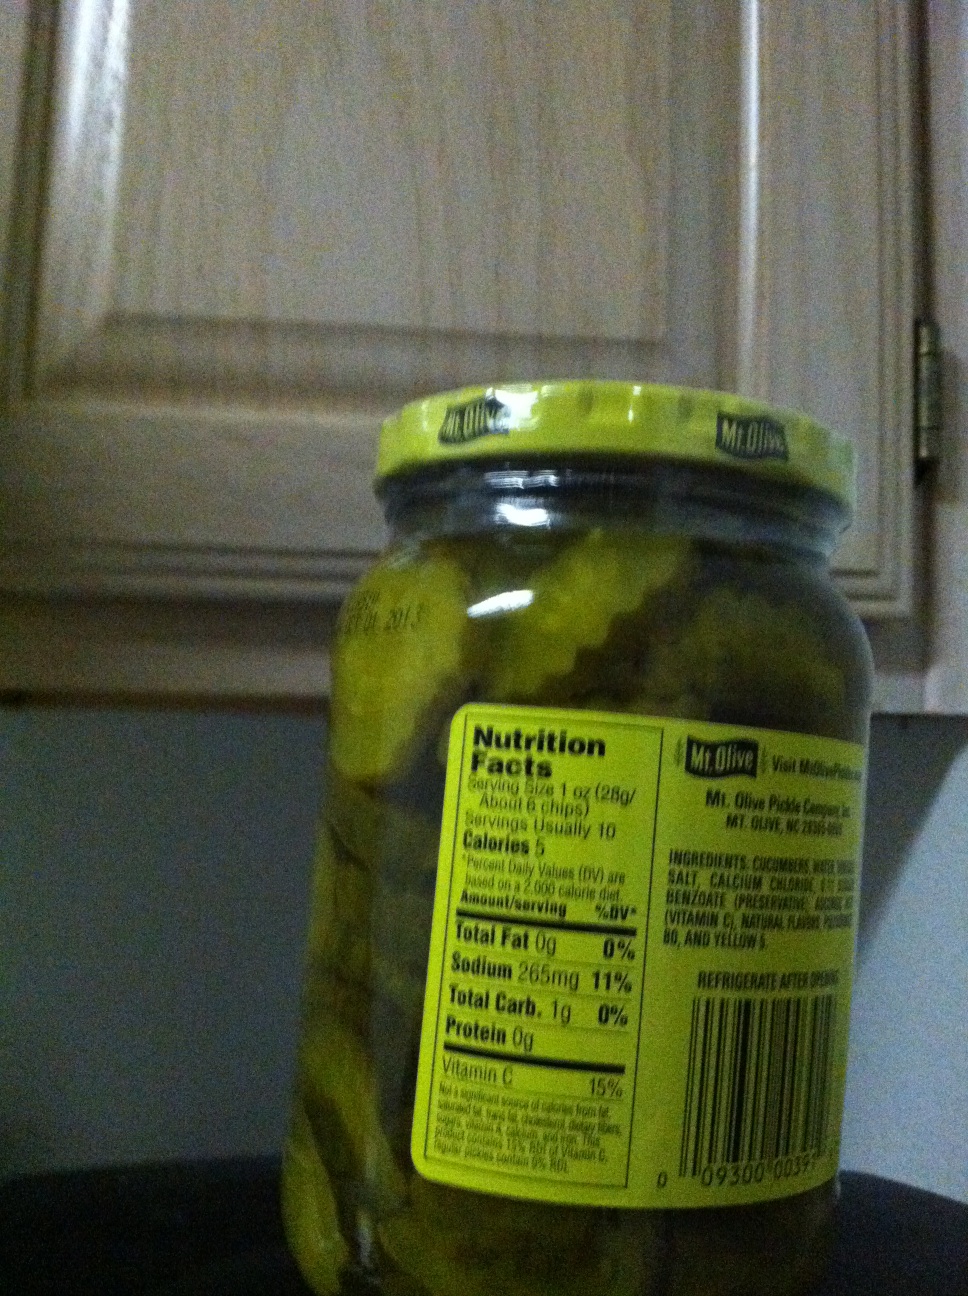Question: What is in this jar?
Answer: pickles